Johannes Seifert

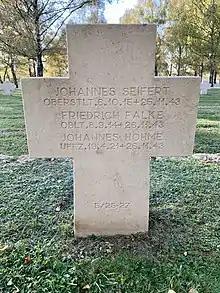
His grave at the Bourdon German war cemetery.

Seifert personally appealed to Adolf Galland, the "General der Jagdflieger" (general of the fighter force) and his former "Geschwaderkommodore" (wing commander) of JG 26, to be placed on active duty. In consequence, his tour with the RLM ended and he returned to France in September 1943 and was appointed "Gruppenkommandeur" II. "Gruppe" of JG 26, replacing "Hauptmann" Johannes Naumann in this capacity. Naumann had briefly led II. "Gruppe" following the death of its previous commander "Major" Wilhelm-Ferdinand Galland, brother of Adolf Galland, on 17 August. Seifert took command of the "Gruppe" on 9 September, then based at Beauvais–Tillé Airfield. At the time of his posting to II. "Gruppe", the Western Allies were executing Operation Cockade, a series of deception operations alleviate German pressure on operations in Sicily and on the Soviets on the Eastern Front. The idea behind Cockade was to force the Luftwaffe into massive air battles with the RAF and United States Army Air Forces (USAAF) VIII Bomber Command that would give the Allies air superiority over Western Europe. As part of this operation, Martin B-26 Marauder bombers attacked Beauvais–Tillé Airfield on 23 September. In defense of this attack, Seifert claimed an escorting Spitfire fighter from the No. 308 Polish Fighter Squadron shot down.